Lily Christine

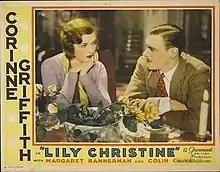
Theatrical film poster

Lily Christine is a 1932 British drama film directed by Paul L. Stein and starring Corinne Griffith, Colin Clive and Margaret Bannerman.